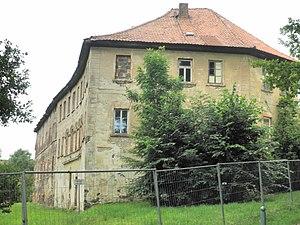
Lausnitz est une municipalité allemande du land de Thuringe, dans l'arrondissement de Saale-Orla, au centre de l'Allemagne. En 2015, sa population est de 317 habitants.